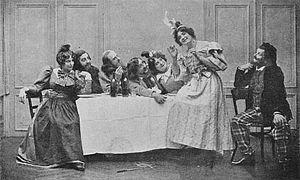
La Bohème est un opéra de Ruggero Leoncavallo en quatre actes, sur un livret du compositeur, adapté des Scènes de la vie de bohème d'Henri Murger. Il fut créé le 6 mai 1897 à La Fenice de Venise, c'est-à-dire un an après l'opéra du même nom de Puccini, avec lequel il ne doit pas être confondu.